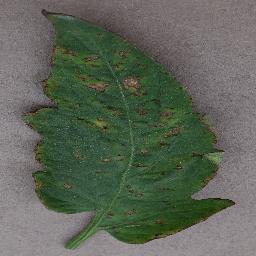
Label: Tomato___Bacterial_spot